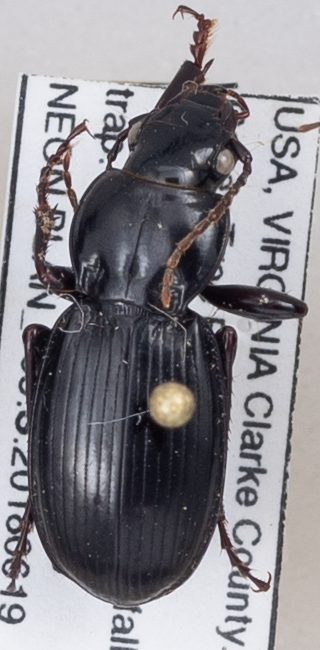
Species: Cyclotrachelus furtivus
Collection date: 2018-06-19
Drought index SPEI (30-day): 1.45
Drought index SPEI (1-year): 0.9
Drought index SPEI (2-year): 0.9